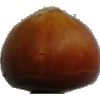
Label: Nut Forest 1